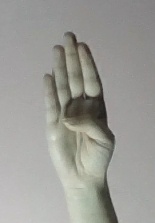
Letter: kaaf